Patrick Hastings

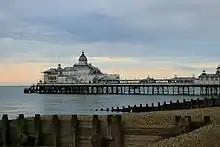
Part of Eastbourne, where The Case of the Hooded Man took place.

His first major case was "The Case of the Hooded Man". On 9 October 1912, the driver of a horse-drawn carriage noticed a crouching man near the front door of the house of Countess Flora Sztaray in Eastbourne. Sztaray was known to possess large amounts of valuable jewellery and to be married to a rich Hungarian nobleman, and assuming that the crouching man was a burglar the driver immediately called the police. Inspector Arthur Walls was sent to investigate, and ordered the man to come down. The man fired two shots, the first of which struck and killed Walls.